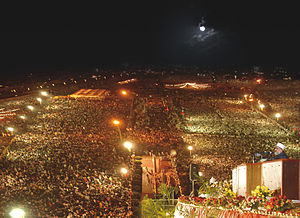
Mawlid
Mawlid, Lahore Pakistan
Mawlid er den muslimske afholdelse af Muhammeds fødselsdag, som ofte fejres på den 12. dag i Rabi 'al-Awwal, den tredje måned i islamiske kalender.